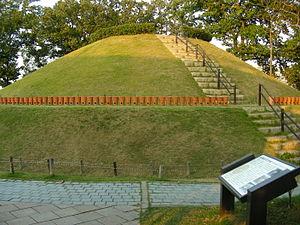
Les kofun sont des monuments funéraires japonais datés d’entre le IIIᵉ et le VIIᵉ siècle, qui ont donné leur nom à la période Kofun.